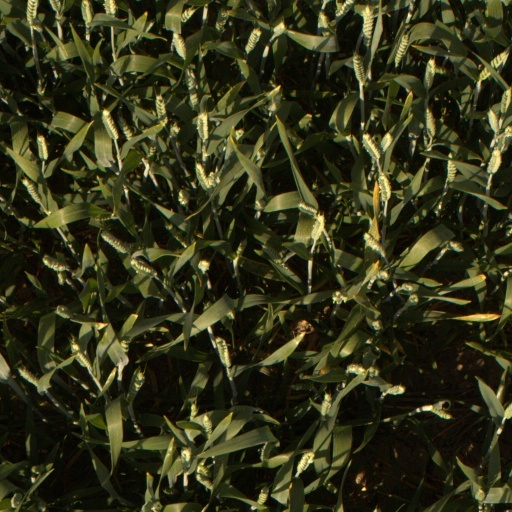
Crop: wheat